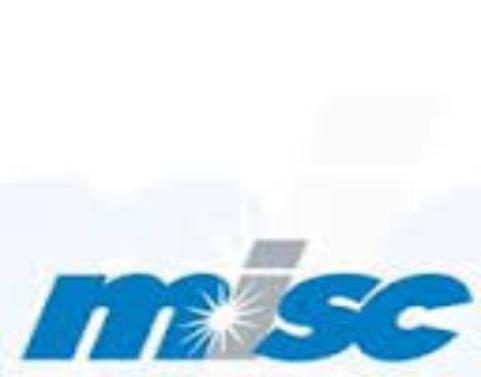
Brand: misc berhad
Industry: Transportation